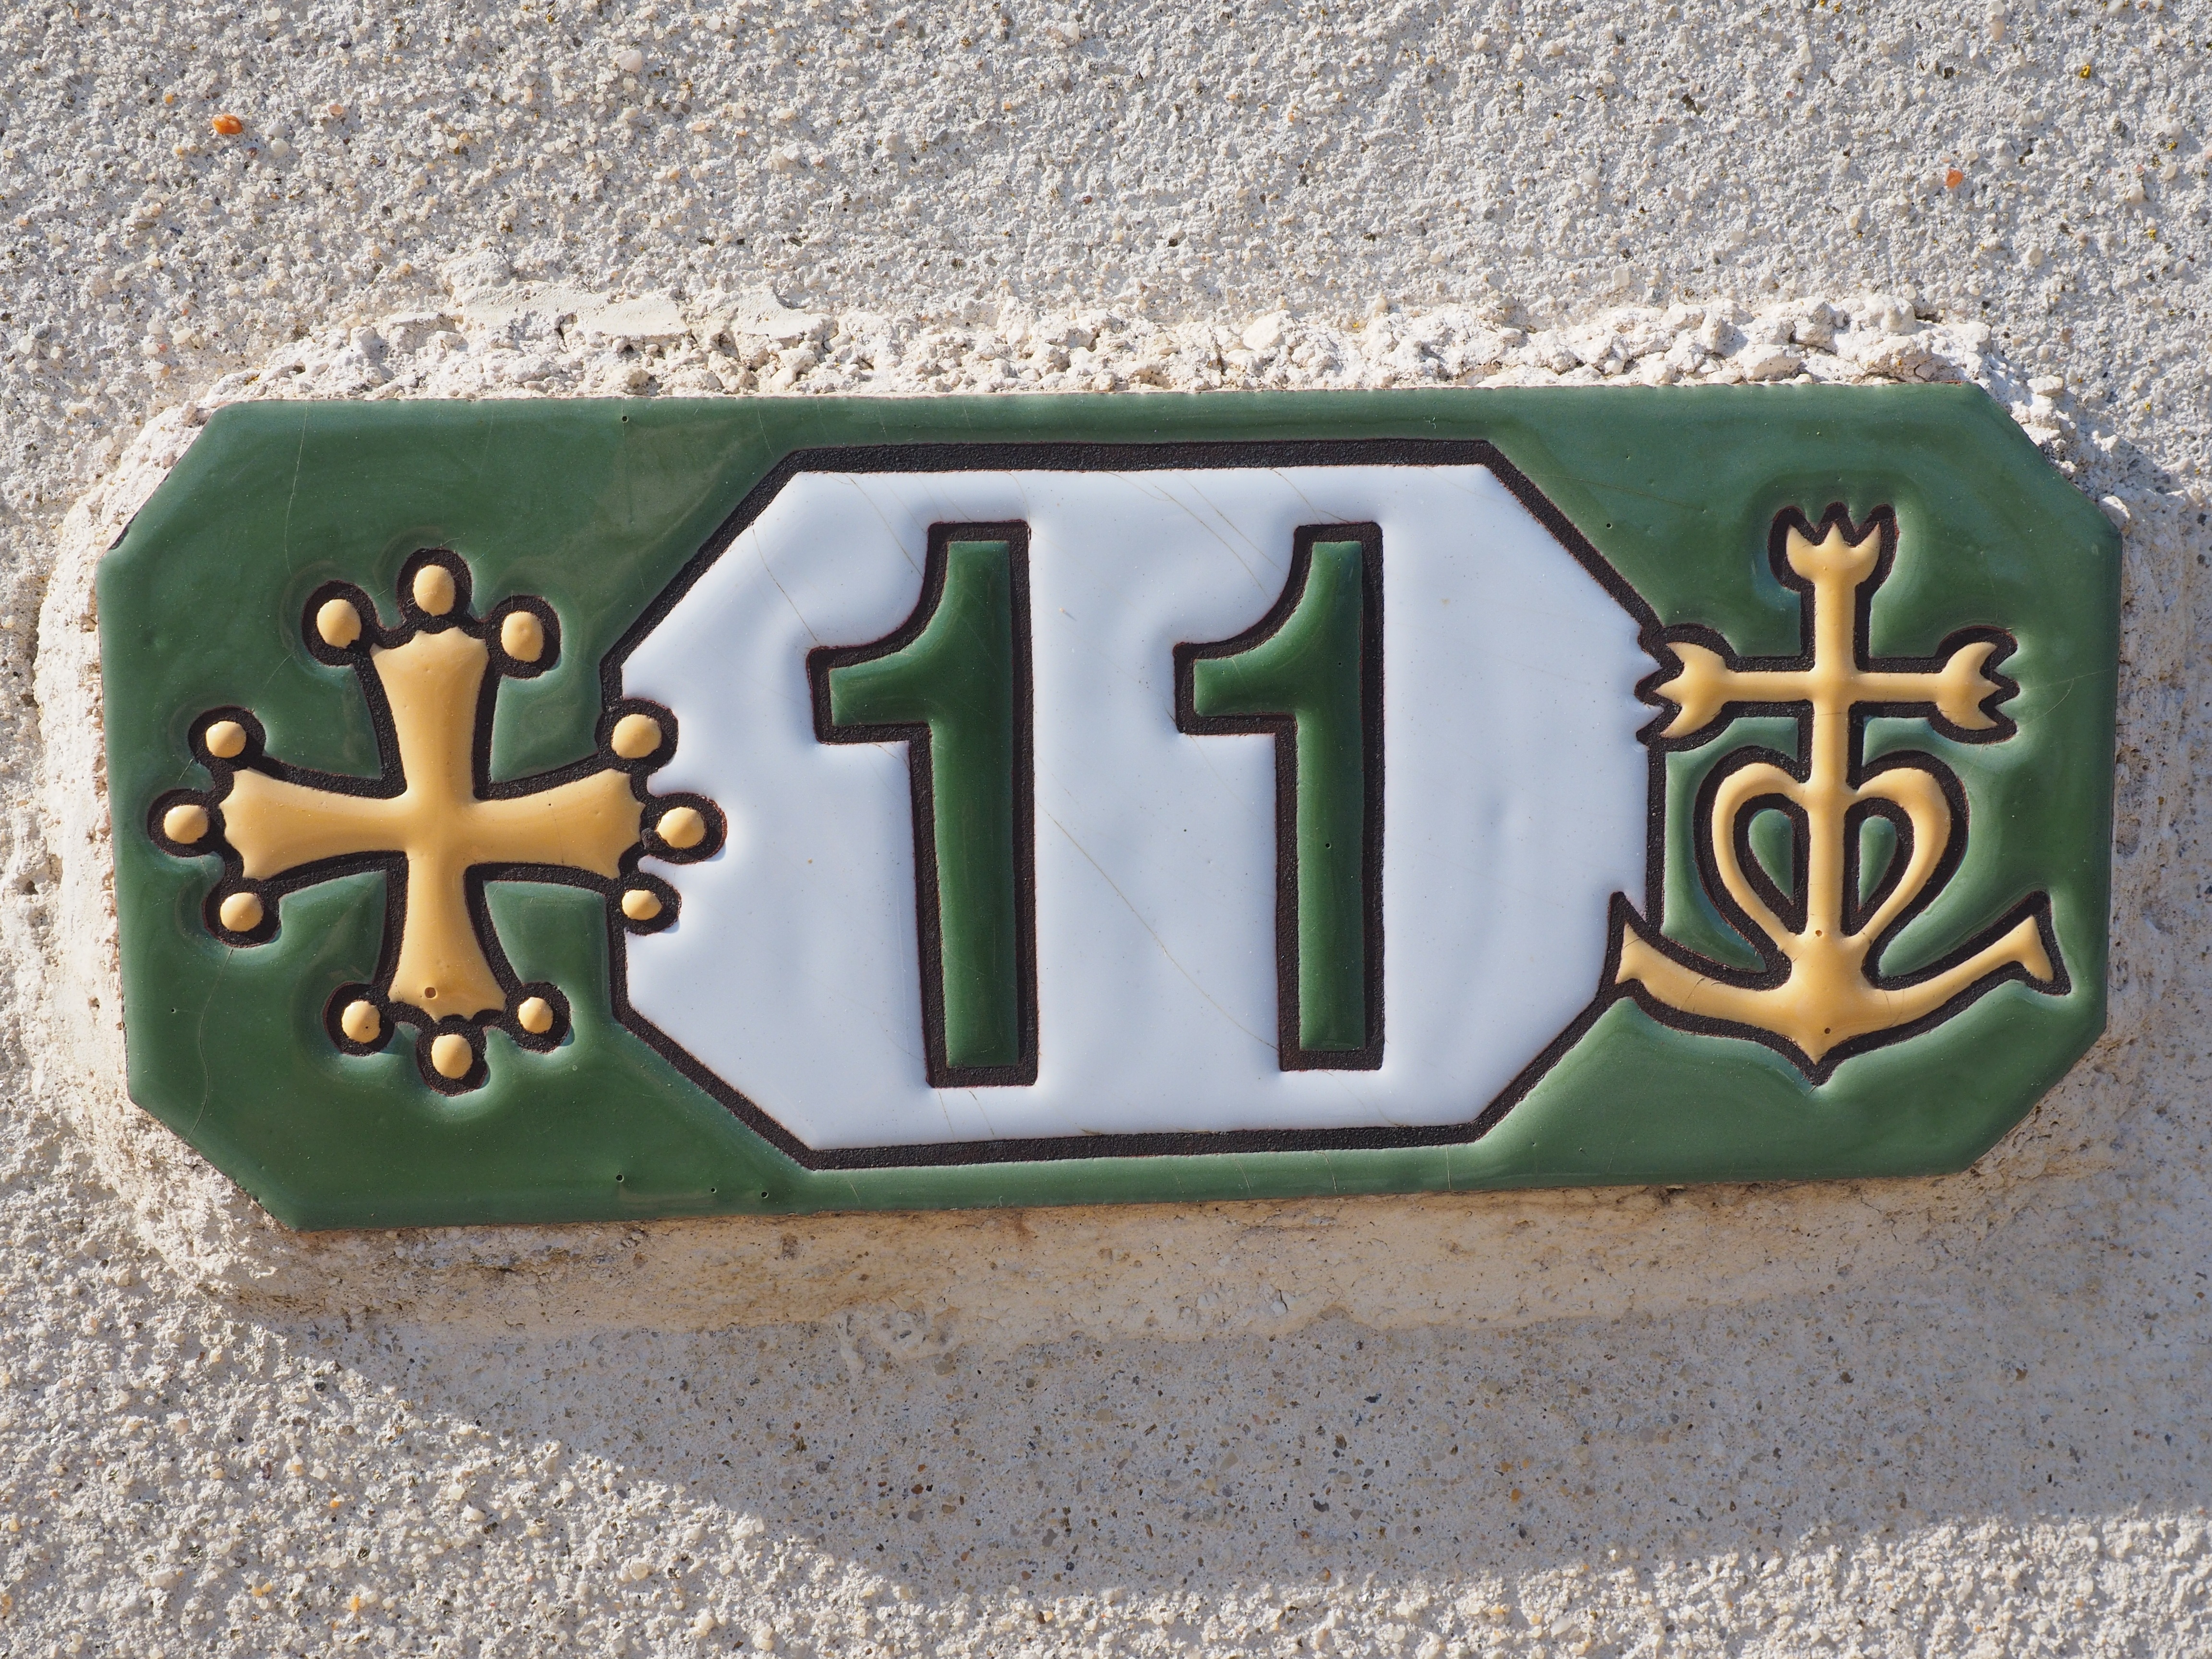
board, number, green, tile, art, 11, digits, address, house number, numbering, mailing address, house numbering